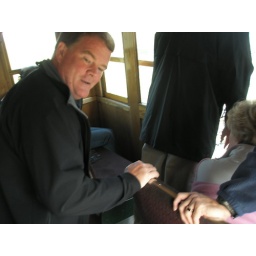
NH trip - Brian standing in train at 37 degree incline